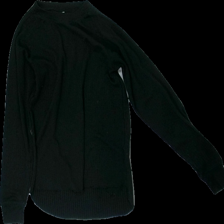
View: front
Type: Top
Category: Children
Brand: Missing
Colors: Black
Material: 100% polyester
Cut: Regular
Season: All
Damage location: middle center
Damage 2 location: top center
Damage 3 location: middle left
Price range: <50
Recommended usage: Export
Description: svart långärmad tröja. mycket nopprig över hela och lösa trådar längst ner